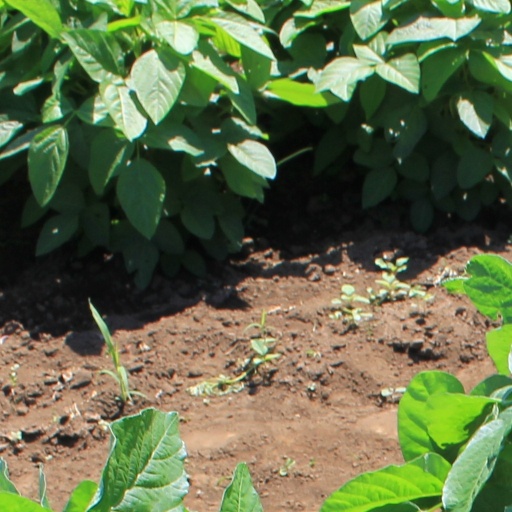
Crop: soybean